Mary Hale Woolsey

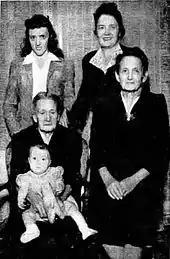

During the depression, Woolsey continued to write songs. Woolsey wrote the libretto for an operetta for children. The operetta was called "The Giant's Garden" and feature music by Seldon N. Heaps.